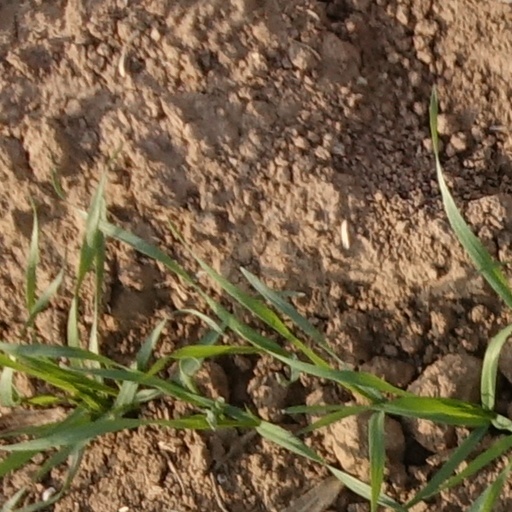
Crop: wheat